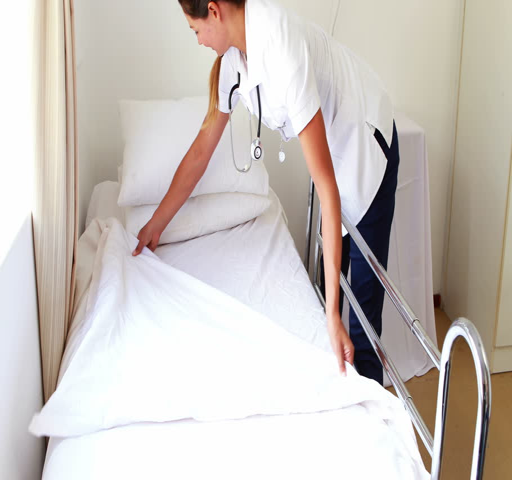
nurse doing a bed for a patient in medical office